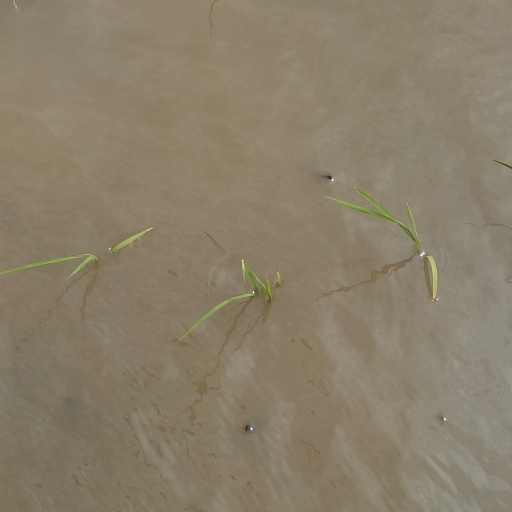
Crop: rice